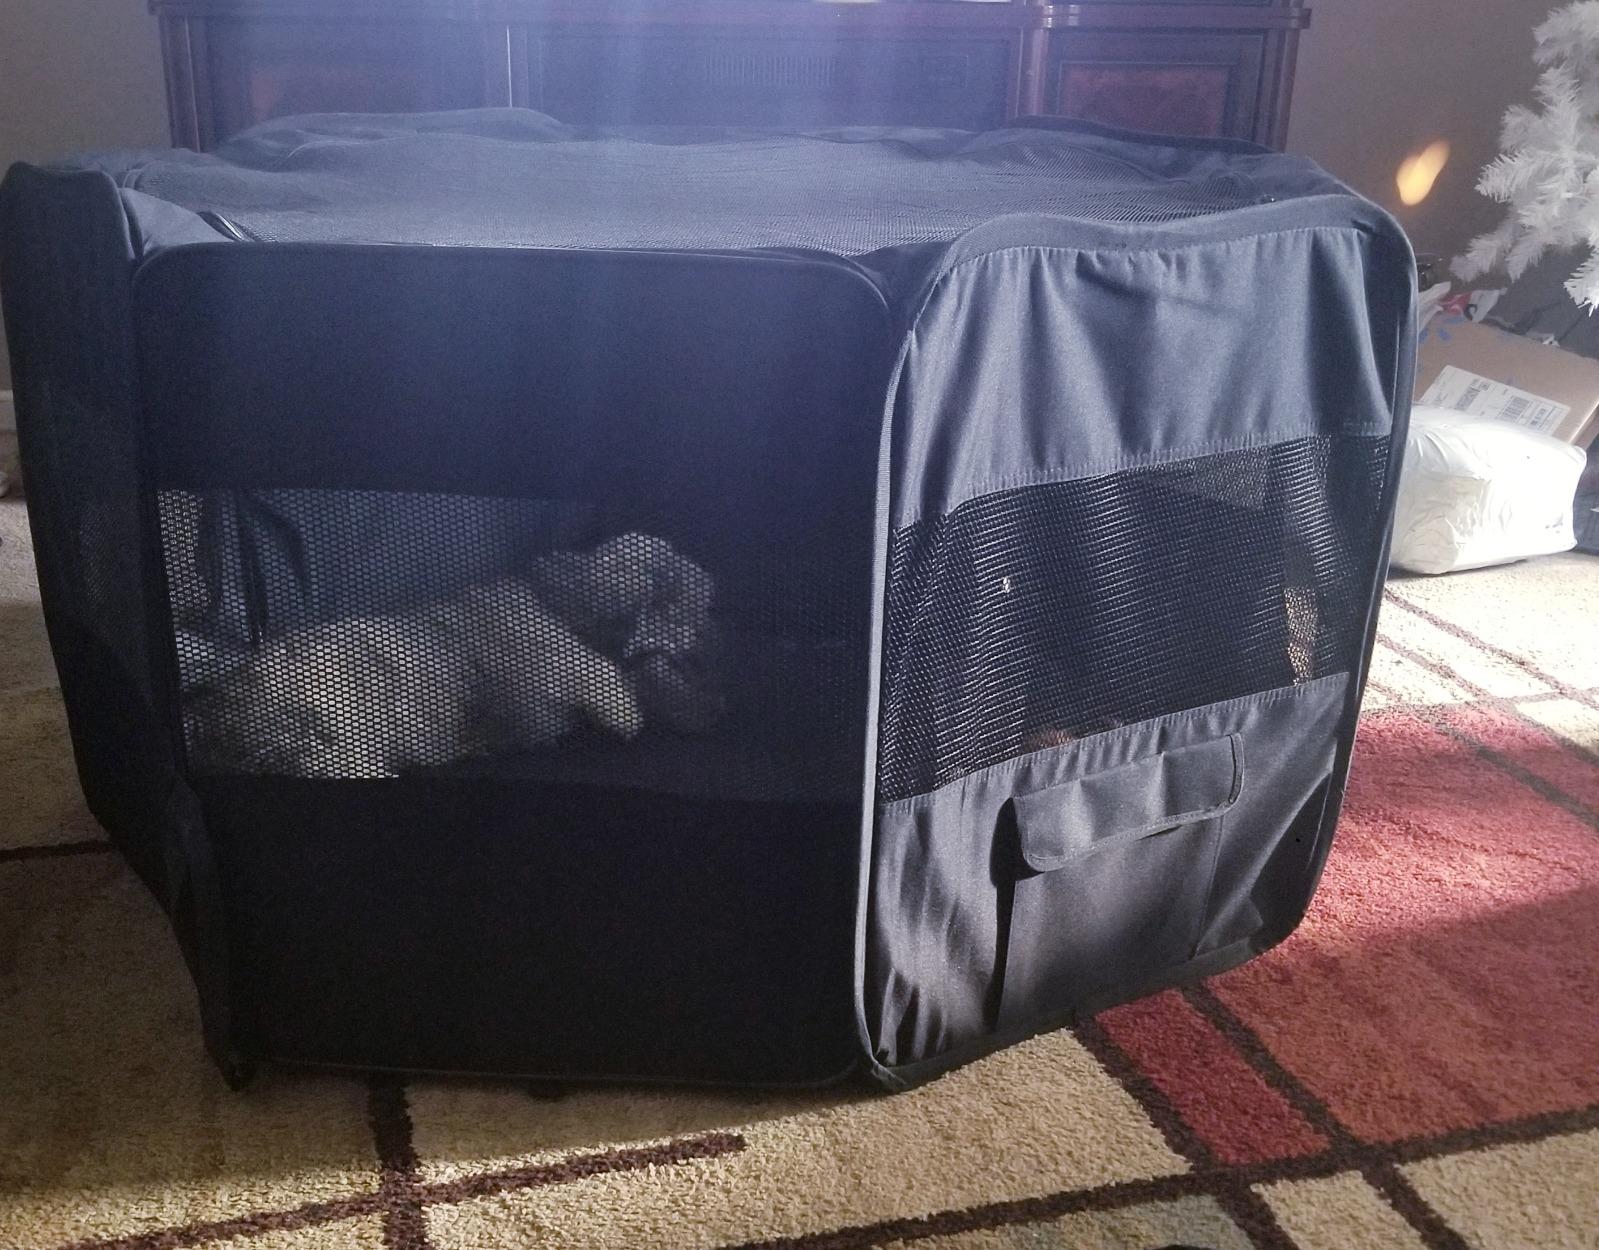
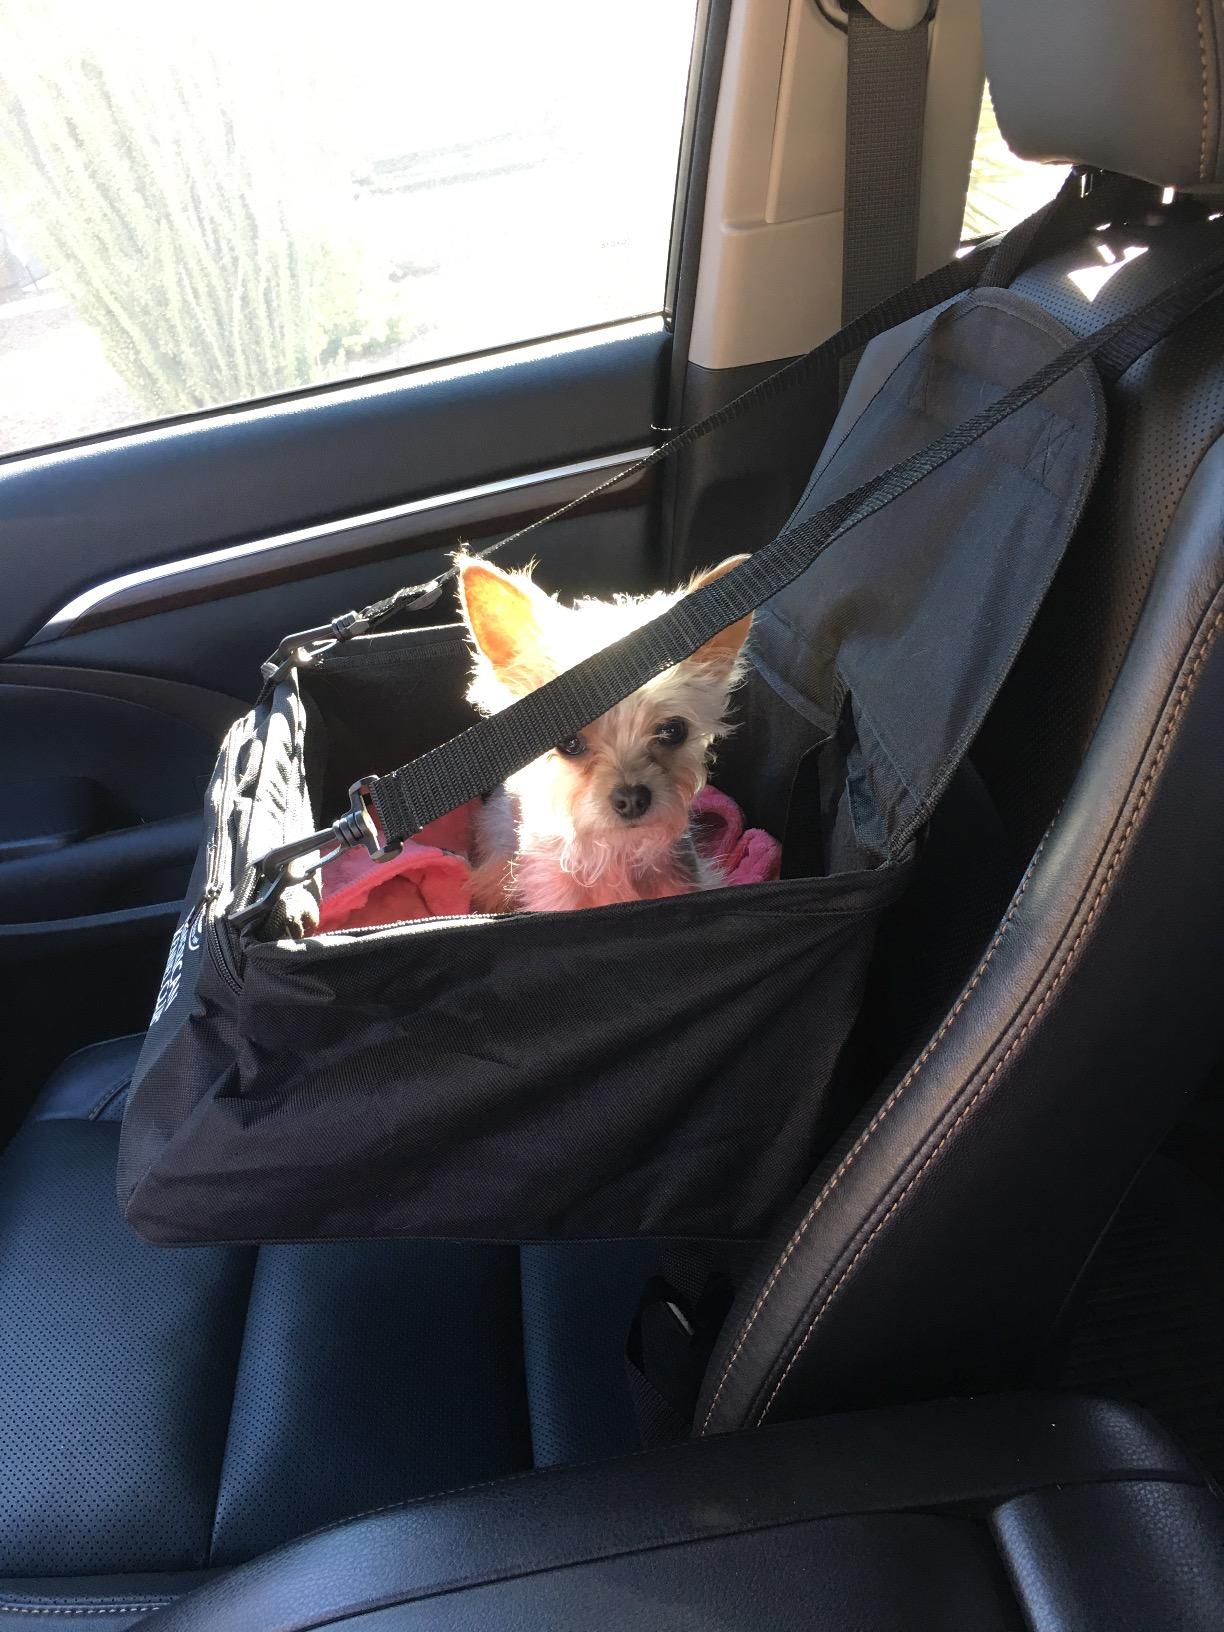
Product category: items_kennel
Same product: no